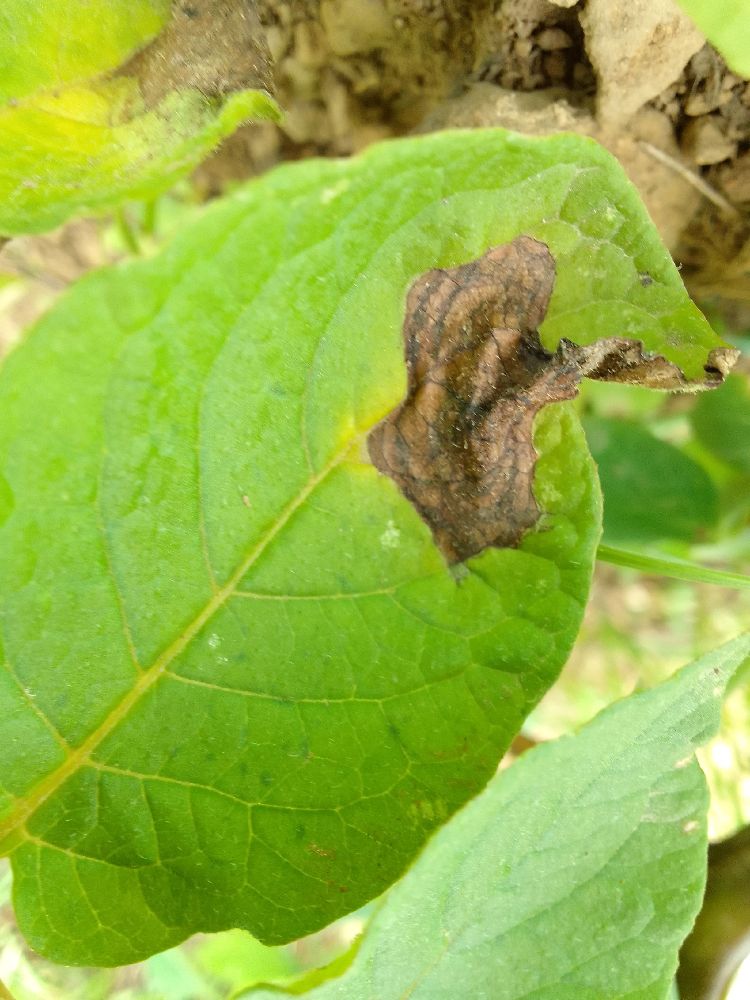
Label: Late blight